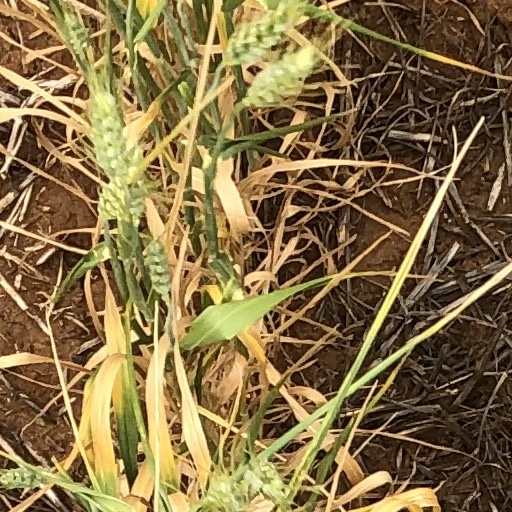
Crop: wheat